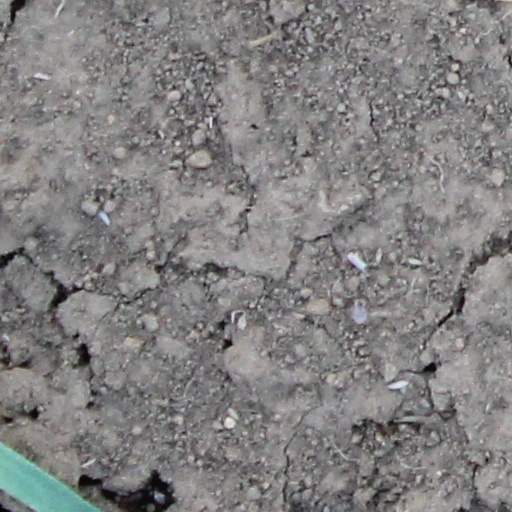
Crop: wheat